Communications in Argentina

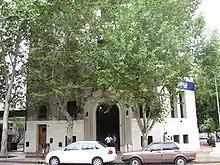
Argentines have access to over 5,000 post offices Nationwide

The national postal service, Correo Argentino, was established in 1826, privatized in 1997, and partly re-nationalized in 2003. There are no standard abbreviations for provinces' names; but the province name is optional and usually not needed if the postal code is correct. The format of the postal code was expanded in 1998 to include more specific information on location within cities; it now uses a letter that identifies the province, a four-digit number, and then three more letters (and slightly different numbers are used for different parts of a city, which was formerly done only in the case of Buenos Aires). See Argentine postal code for details.